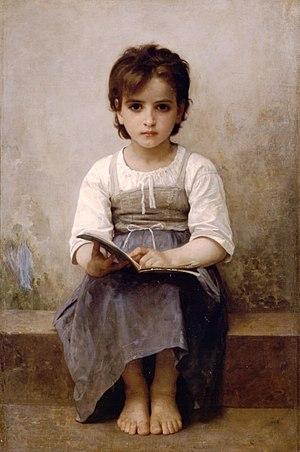
L'hyperlexie est définie par des capacités de lectures avancées par rapport à la compréhension, des capacités de lecture acquises très tôt en l’absence d’enseignement explicite, et une forte orientation vers le matériel écrit. Elle est associée aux troubles du spectre autistique dans la majorité des cas.
L'œuvre peinte de William Bouguereau est constitué de 828 peintures réalisées par l'artiste entre 1845 et 1905. Il est classé par ordre chronologique.